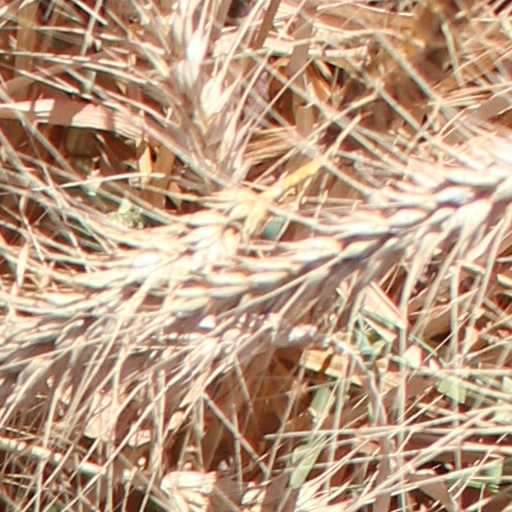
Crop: wheat